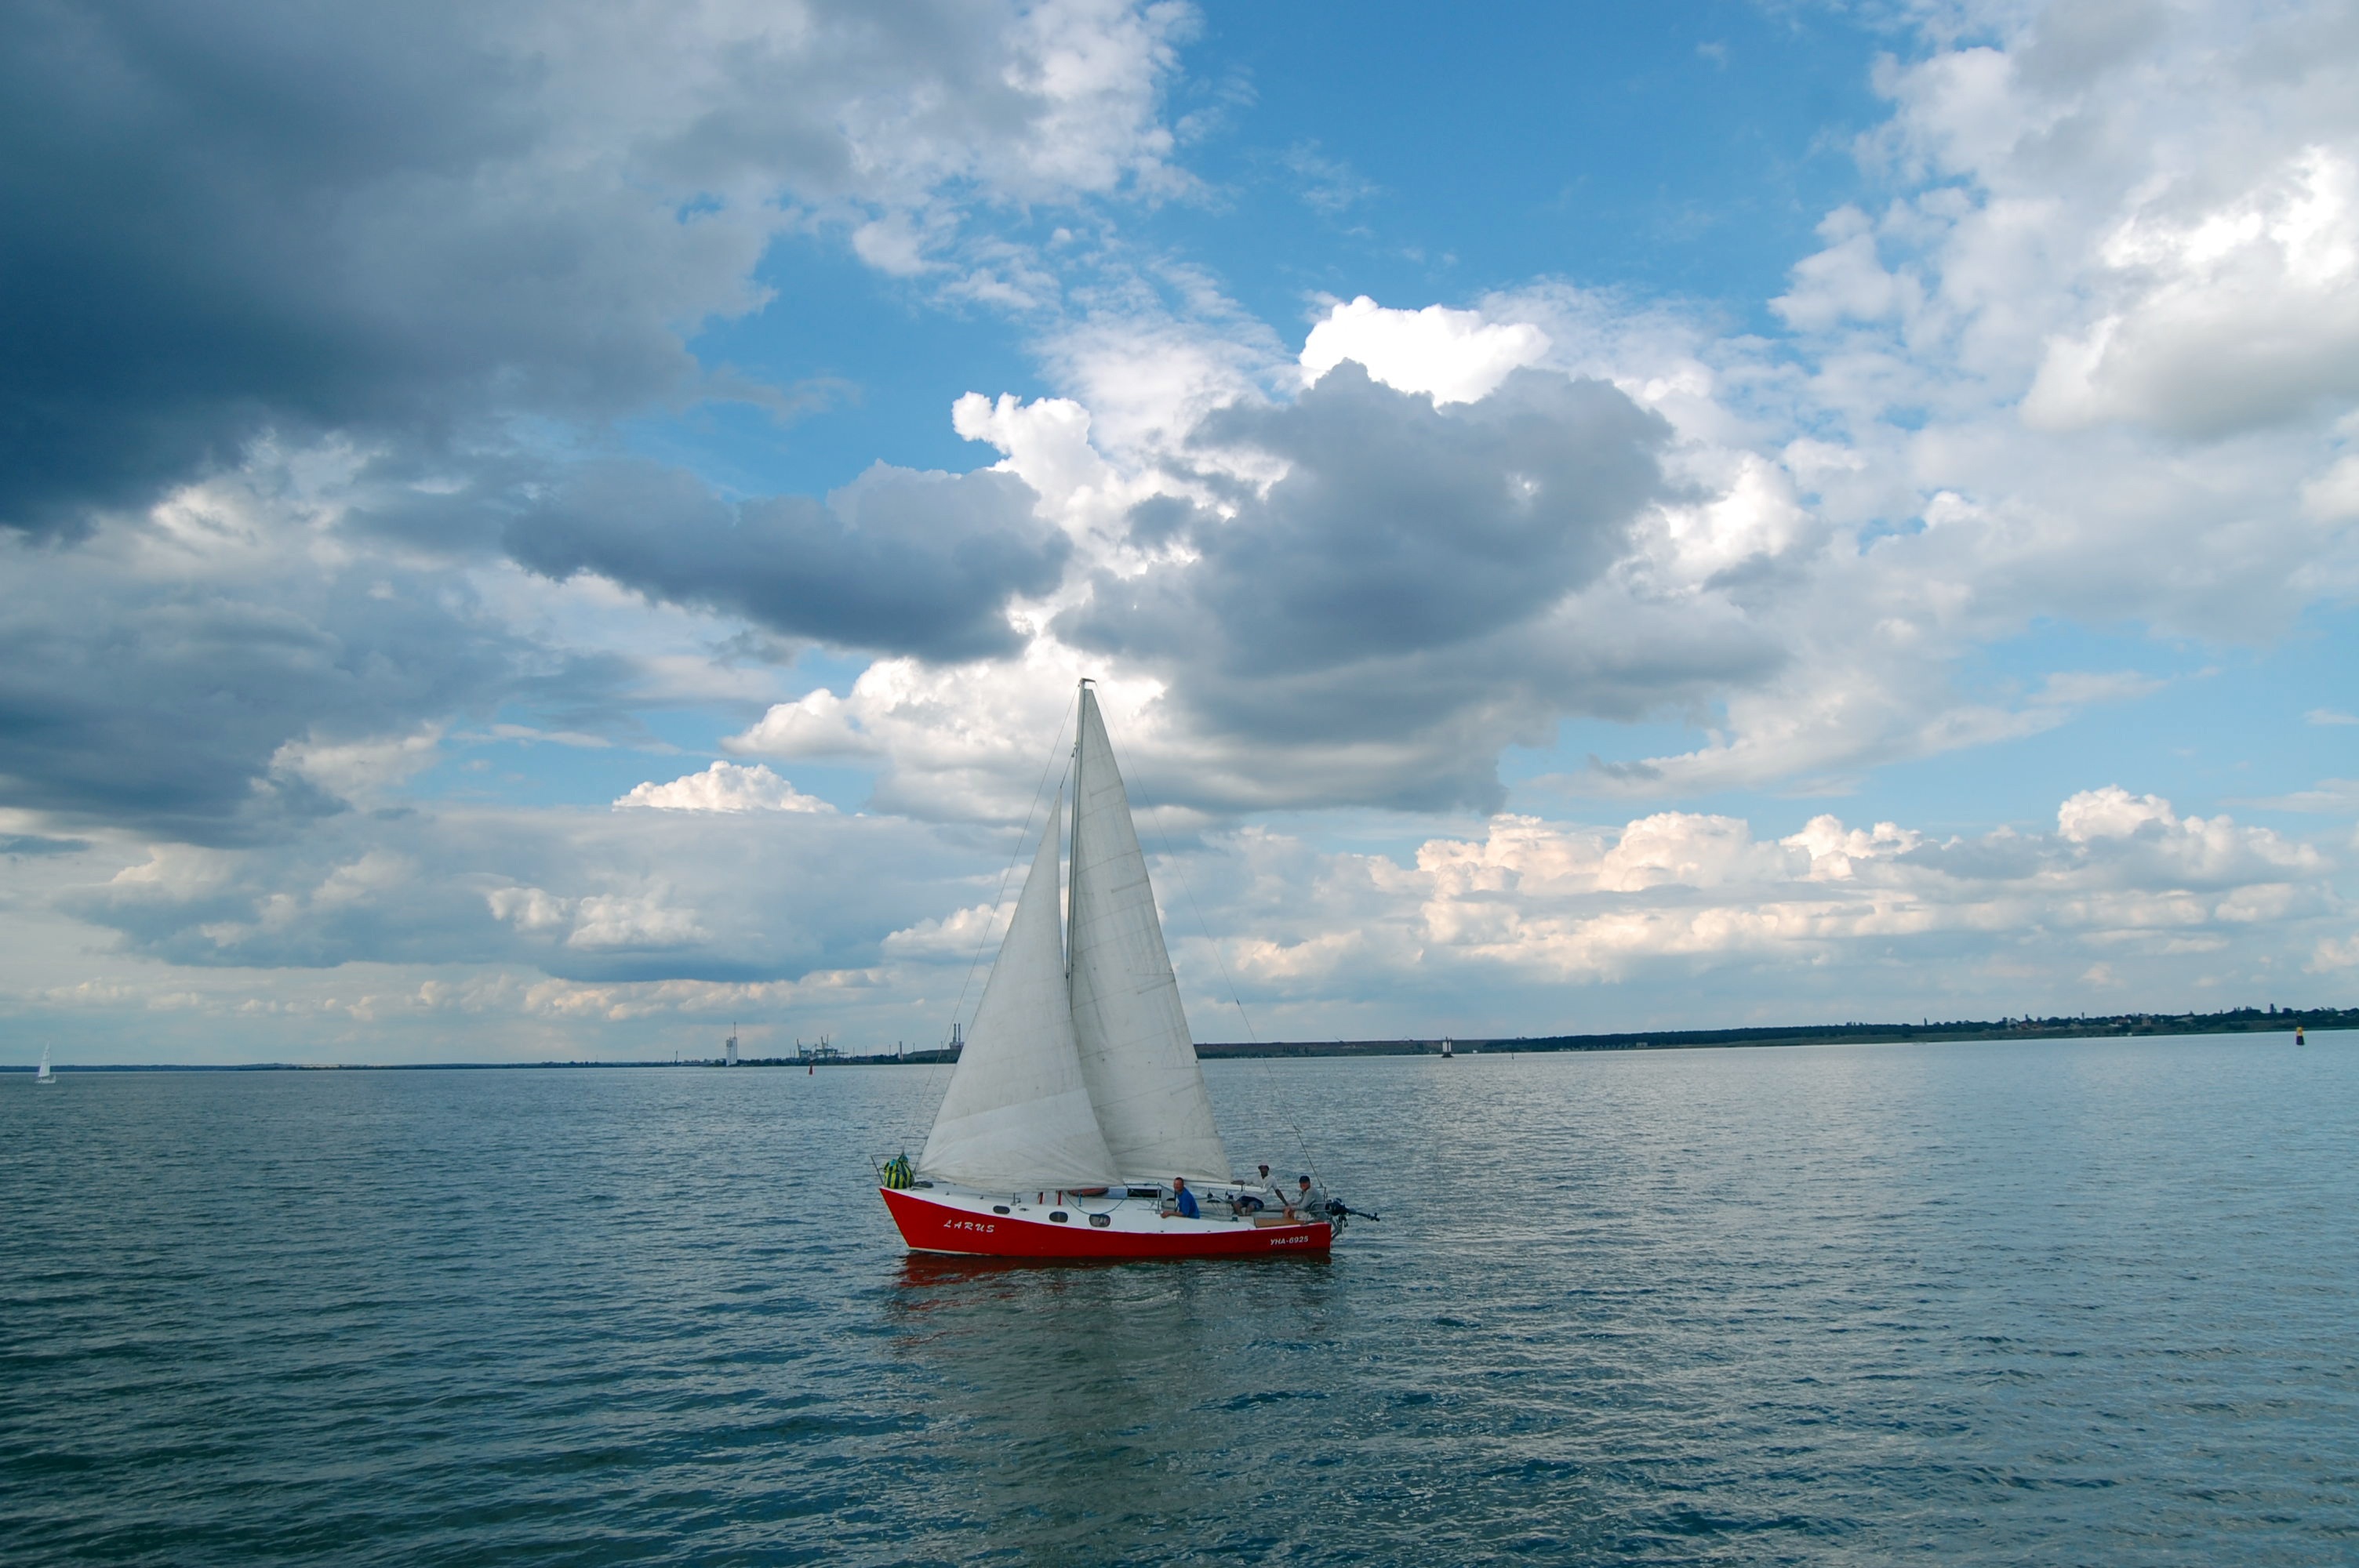
sea, ocean, cloud, boat, river, ship, summer, vehicle, mast, sailing, bay, sailboat, sail, watercraft, sailing ship